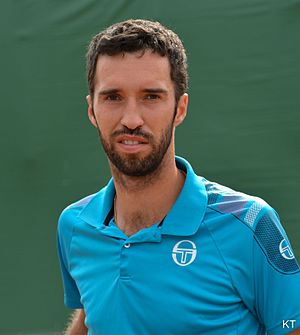
Mikhail Kukusjkin
Mikhail Aleksandrovitj Kukusjkin er en professionel mandlig tennisspiller fra Kasakhstan.